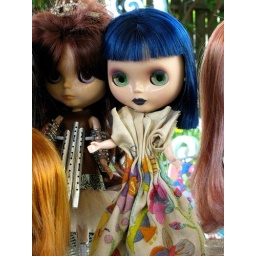
A Gorgeous girl in a gorgeous dress made by The lovely Penny!!